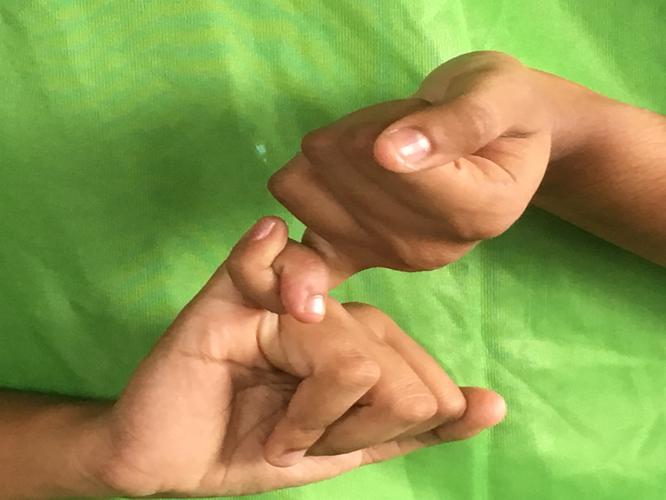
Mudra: Kilaka
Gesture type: double_hand